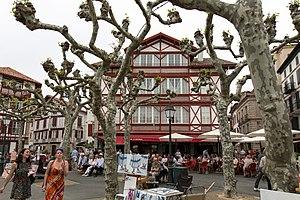
Place Louis XIV
Saint-Jean-de-Luz est une commune française située dans le département des Pyrénées-Atlantiques, en région Nouvelle-Aquitaine.